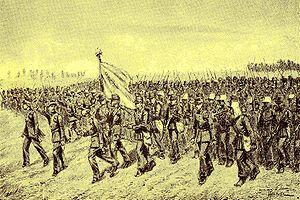
Sumatra du Sud, en indonésien Sumatera Selatan, est une province d'Indonésie. Sa capitale est Palembang.